Sunbury line

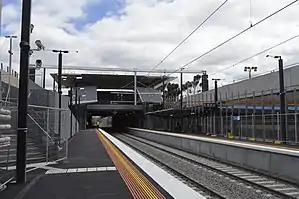
St Albans station features wheelchair accessible ramps and elevators.

Upon the opening of the Metro Tunnel in 2025, the Sunbury line will primarily use a fleet of High Capacity Metro Train (HCMT) electric multiple unit trains, operating in a seven-car configuration. The trains feature three doors per side on each carriage and can accommodate up to 1,380 passengers. HCMTs were introduced to the Sunbury line in 2023, operating two peak services from Sunbury to Flinders Street each morning. HCMTs are also planned to be used on the Airport line, which will branch off from the Sunbury line at Sunshine. HCMTs are built in Changchun, China, with final assembly occurring in Newport, Melbourne, by Evolution Rail, a consortium composed of CRRC Changchun Railway Vehicles, Downer Rail and Plenary Group. As of October 2023, two HCMT services run per day on the Sunbury Line, with more to be gradually introduced in the coming years.